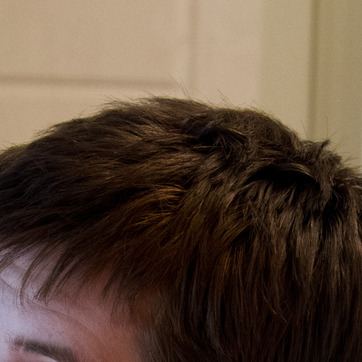
Material: hair